Afro fusion

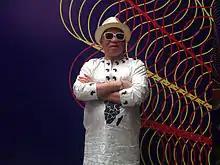
Songwriter-singer Salif Keita

In 2008, Botswana newspaper Mmegi's writer Tshireletso Motlogelwa wrote a think-piece regarding resemblances between fusion band Freshlyground and the acts that came before them, namely predecessors Mango Groove. Mango Groove is a South African, African popular music ensemble comprising 11 members inclusive of British descent South African Claire Johnston, formed in 1984. The band fuses pop with township music genres like marabi. Freshlyground welcomed their former drummer Peter Cohen into the band in 2002.